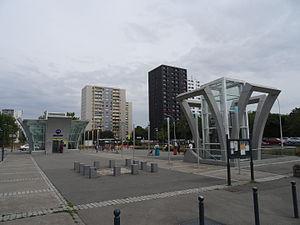
Métro Le Blosne Rennes
Le quartier Le Blosne est un quartier rennais situé au sud de la ville et essentiellement composé de grands ensembles. Il est issu des grandes opérations d’extension urbaine de la ville de Rennes dans les années soixante dans le cadre d'une zone à urbaniser en priorité et de zone de sécurité prioritaire comme Villejean-Malifeu en 1960. Le logement social y représente 52,4 % des habitations.
Le Blosne est une station de la ligne a du métro de Rennes, située boulevard de Yougoslavie à l'extrémité est de la place de Zagreb, au croisement avec la rue de Roumanie, dans le quartier Torigné à Rennes, préfecture de la région Bretagne. Elle dessert notamment l'hôpital Sud du CHU de Rennes, dans le quartier Sainte-Elisabeth.